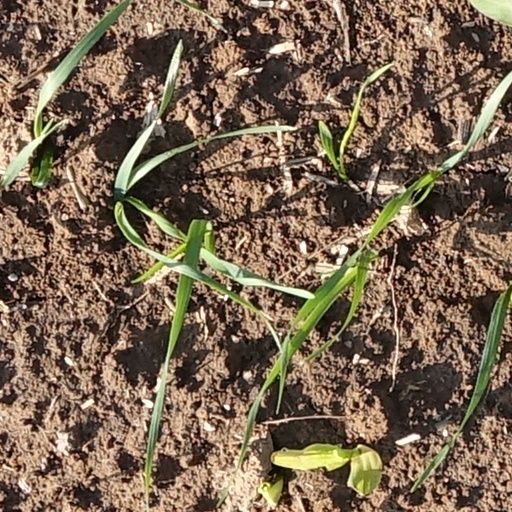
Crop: wheat